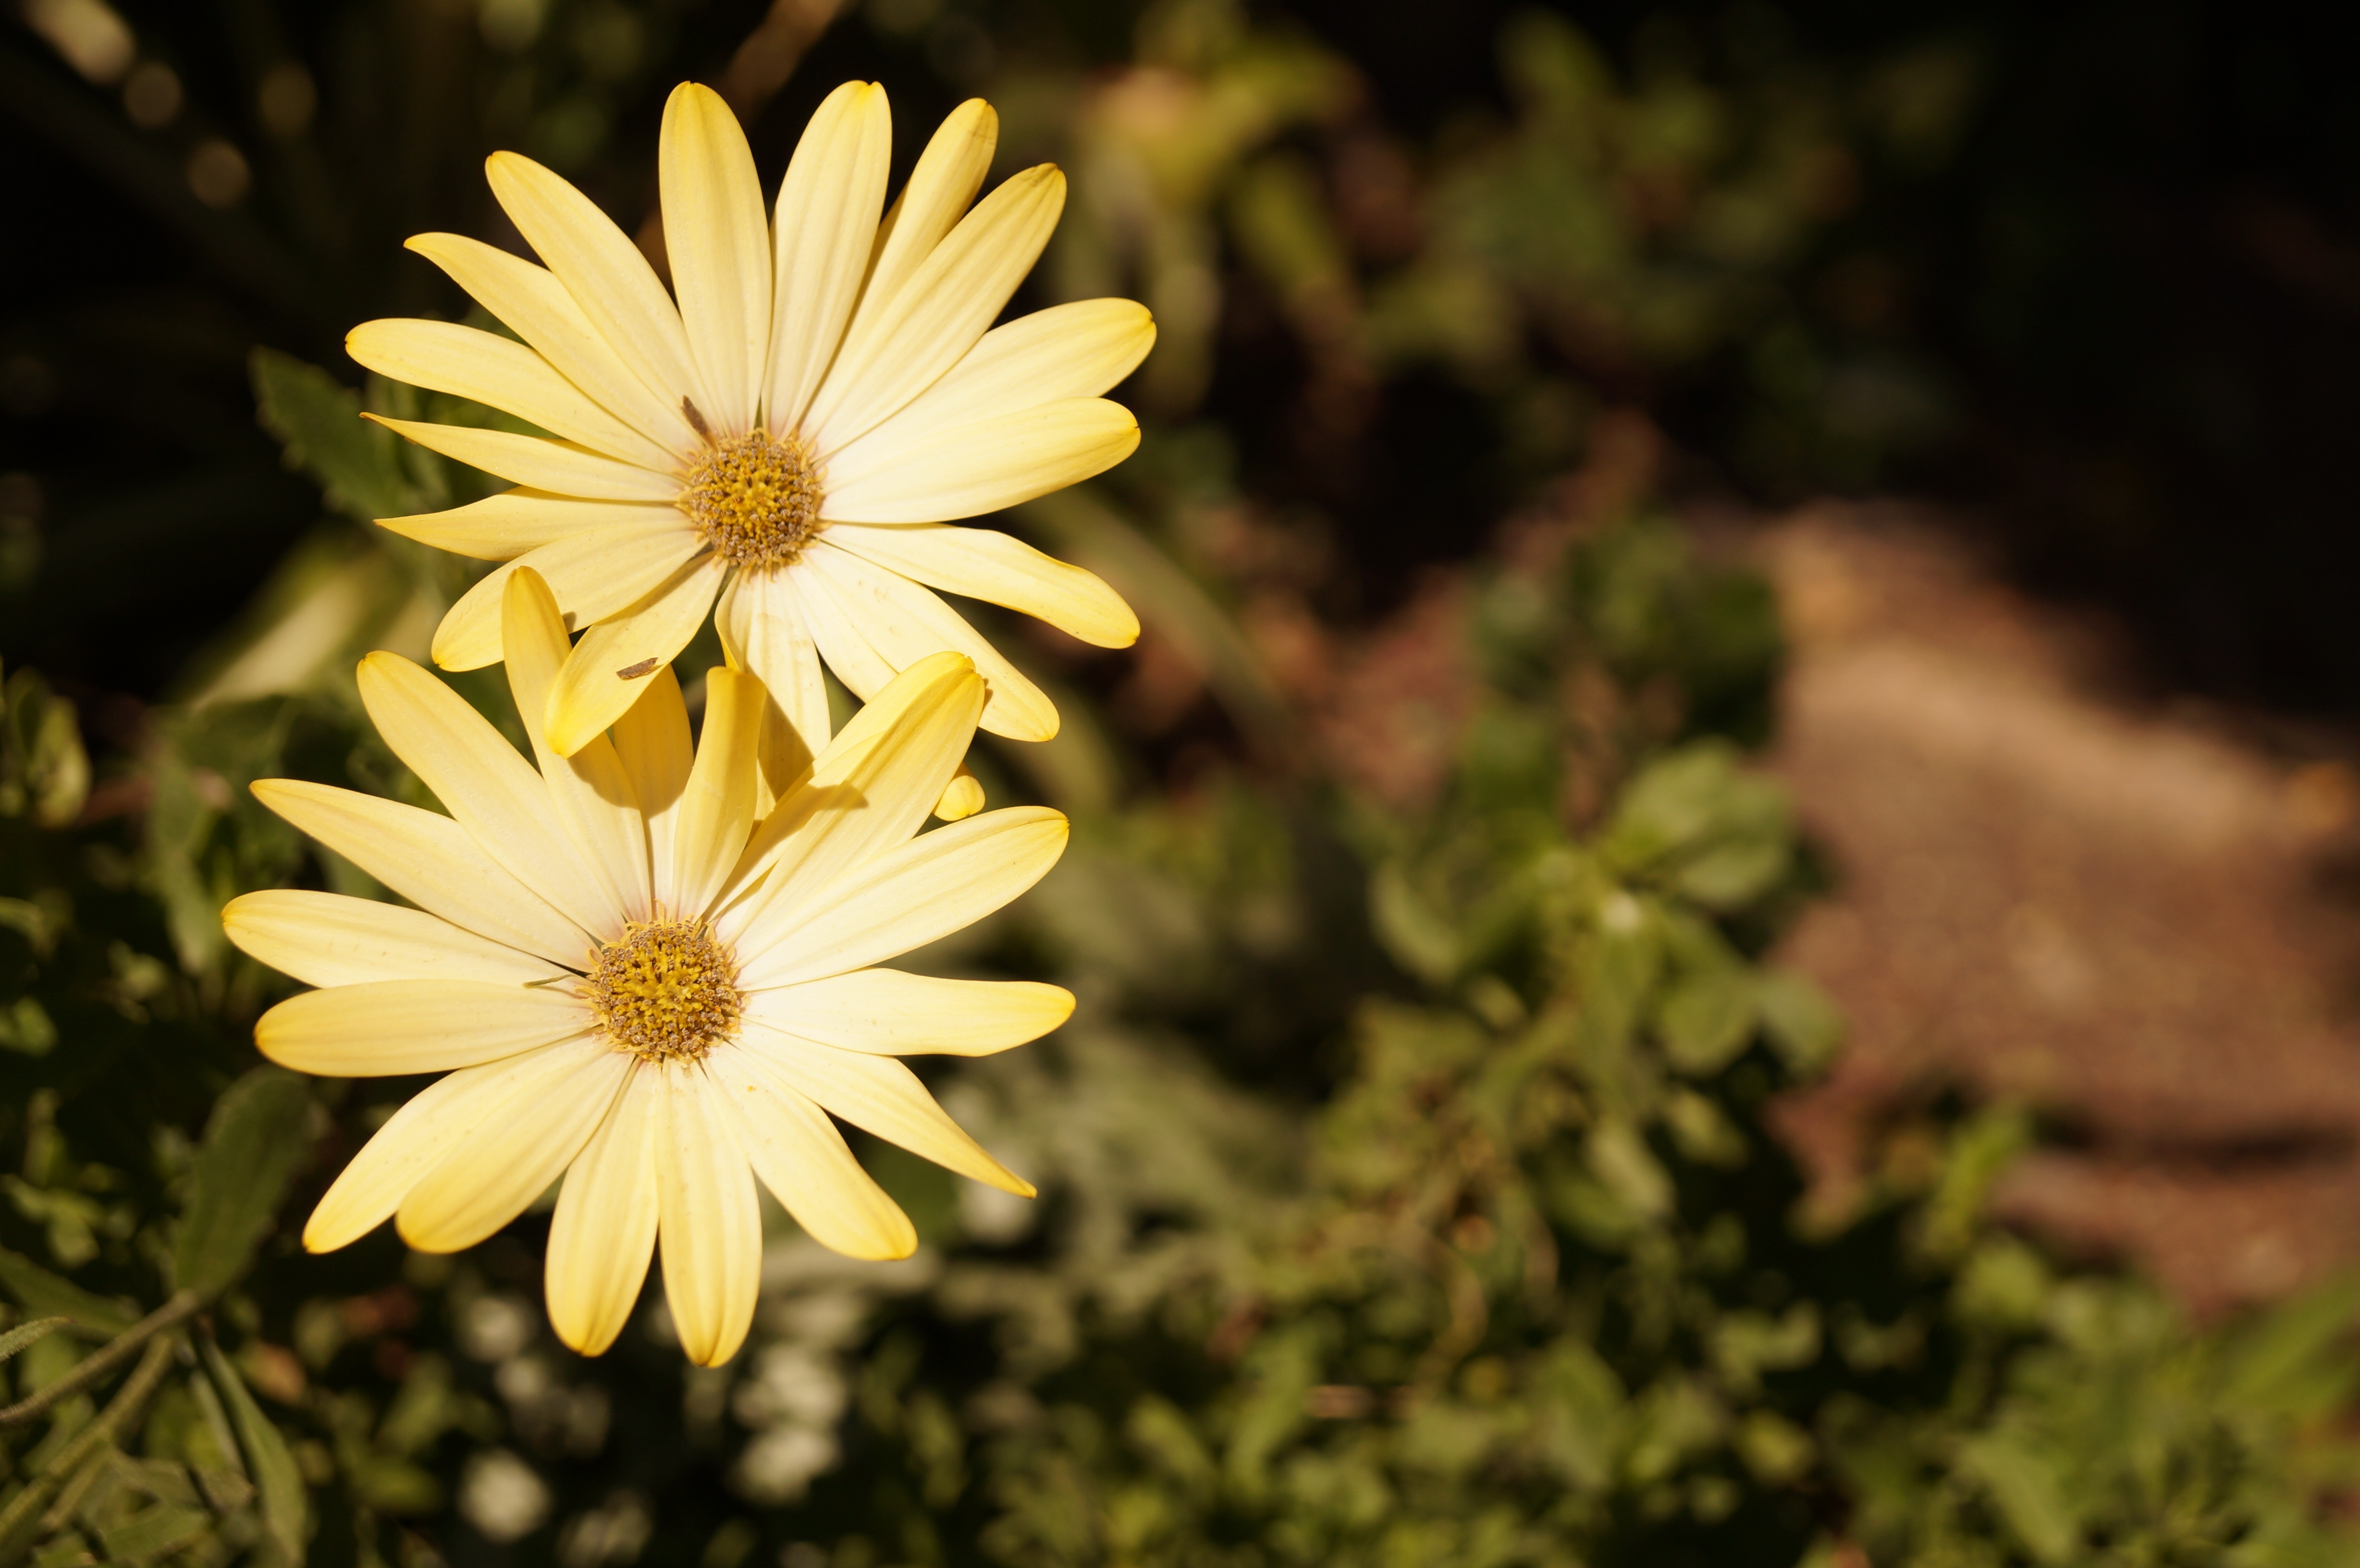
nature, blossom, plant, flower, petal, daisy, botany, yellow, garden, flora, wildflower, close up, macro photography, flowering plant, daisy family, land plant